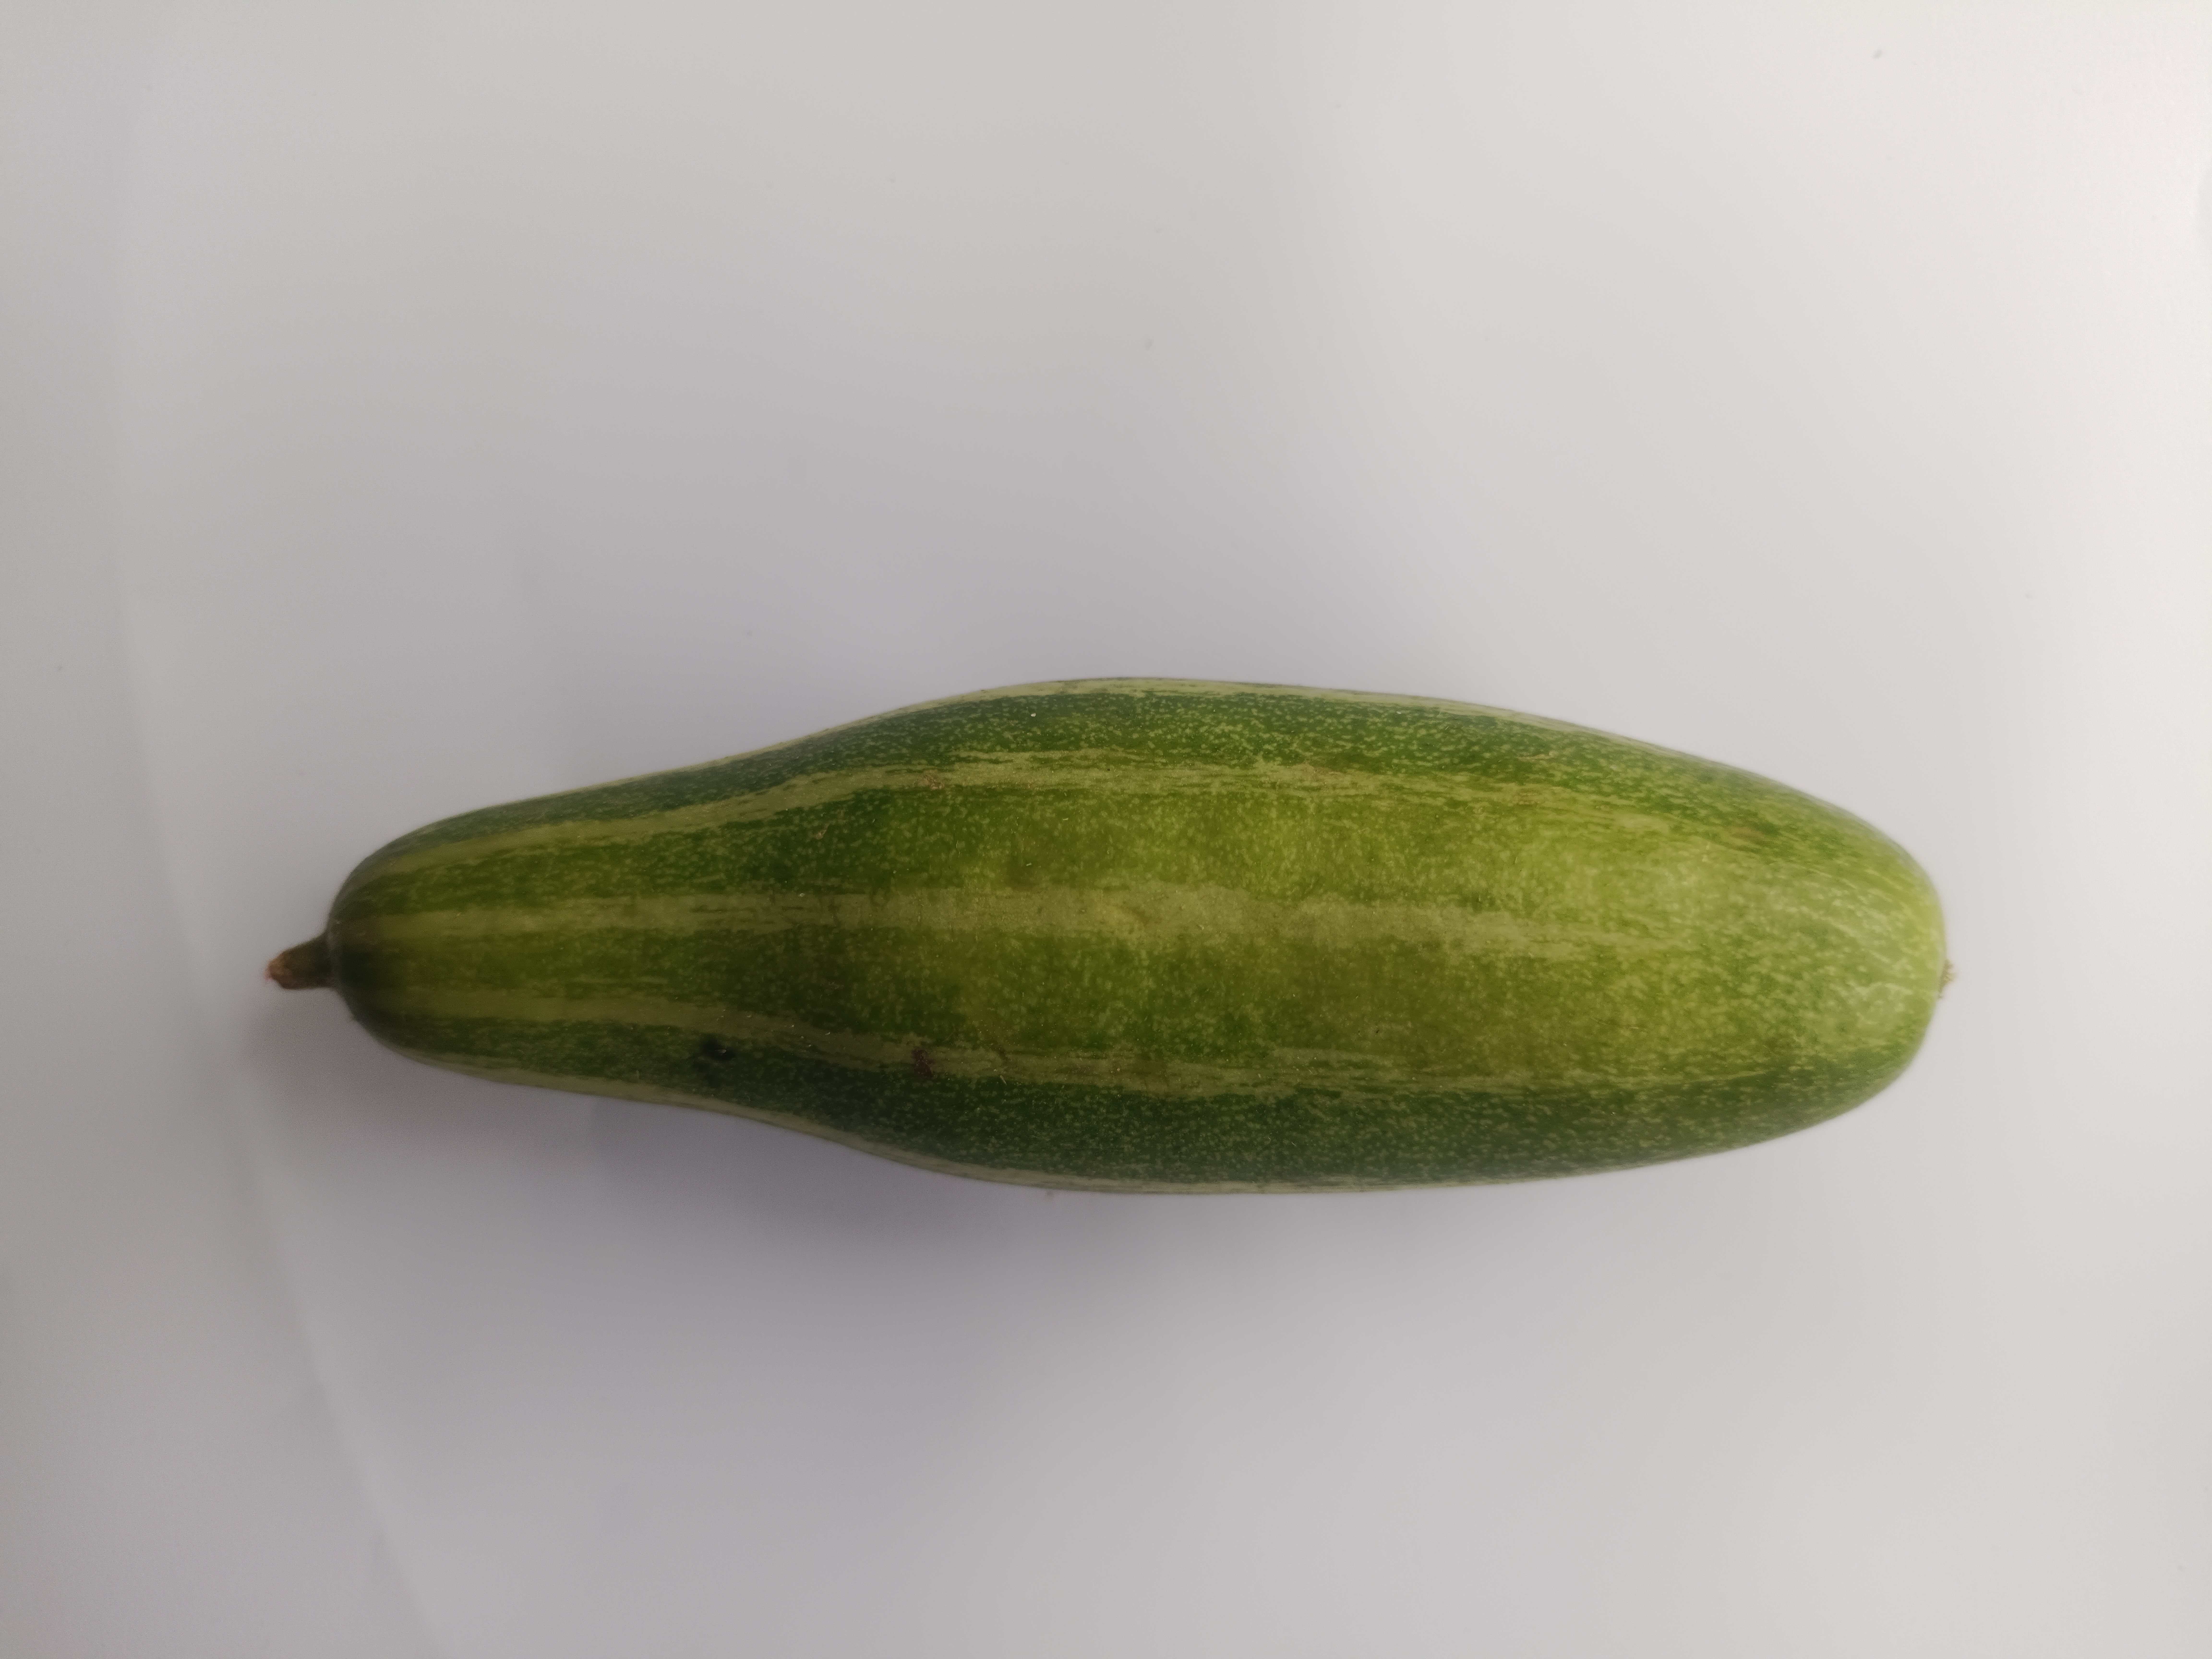
Label: Trichosanthes dioica